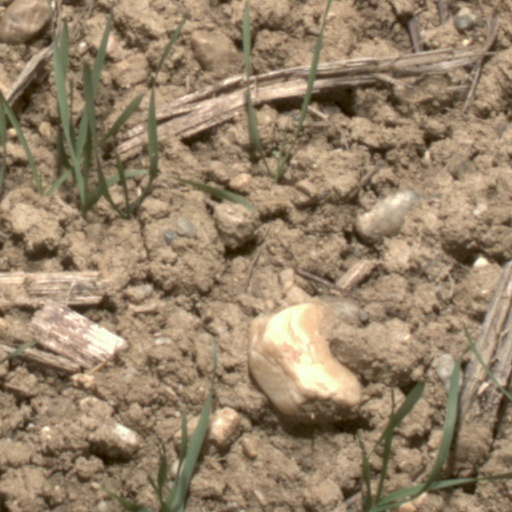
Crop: wheat